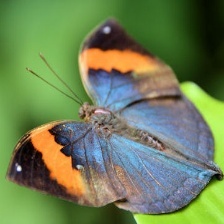
Species: ORANGE OAKLEAF